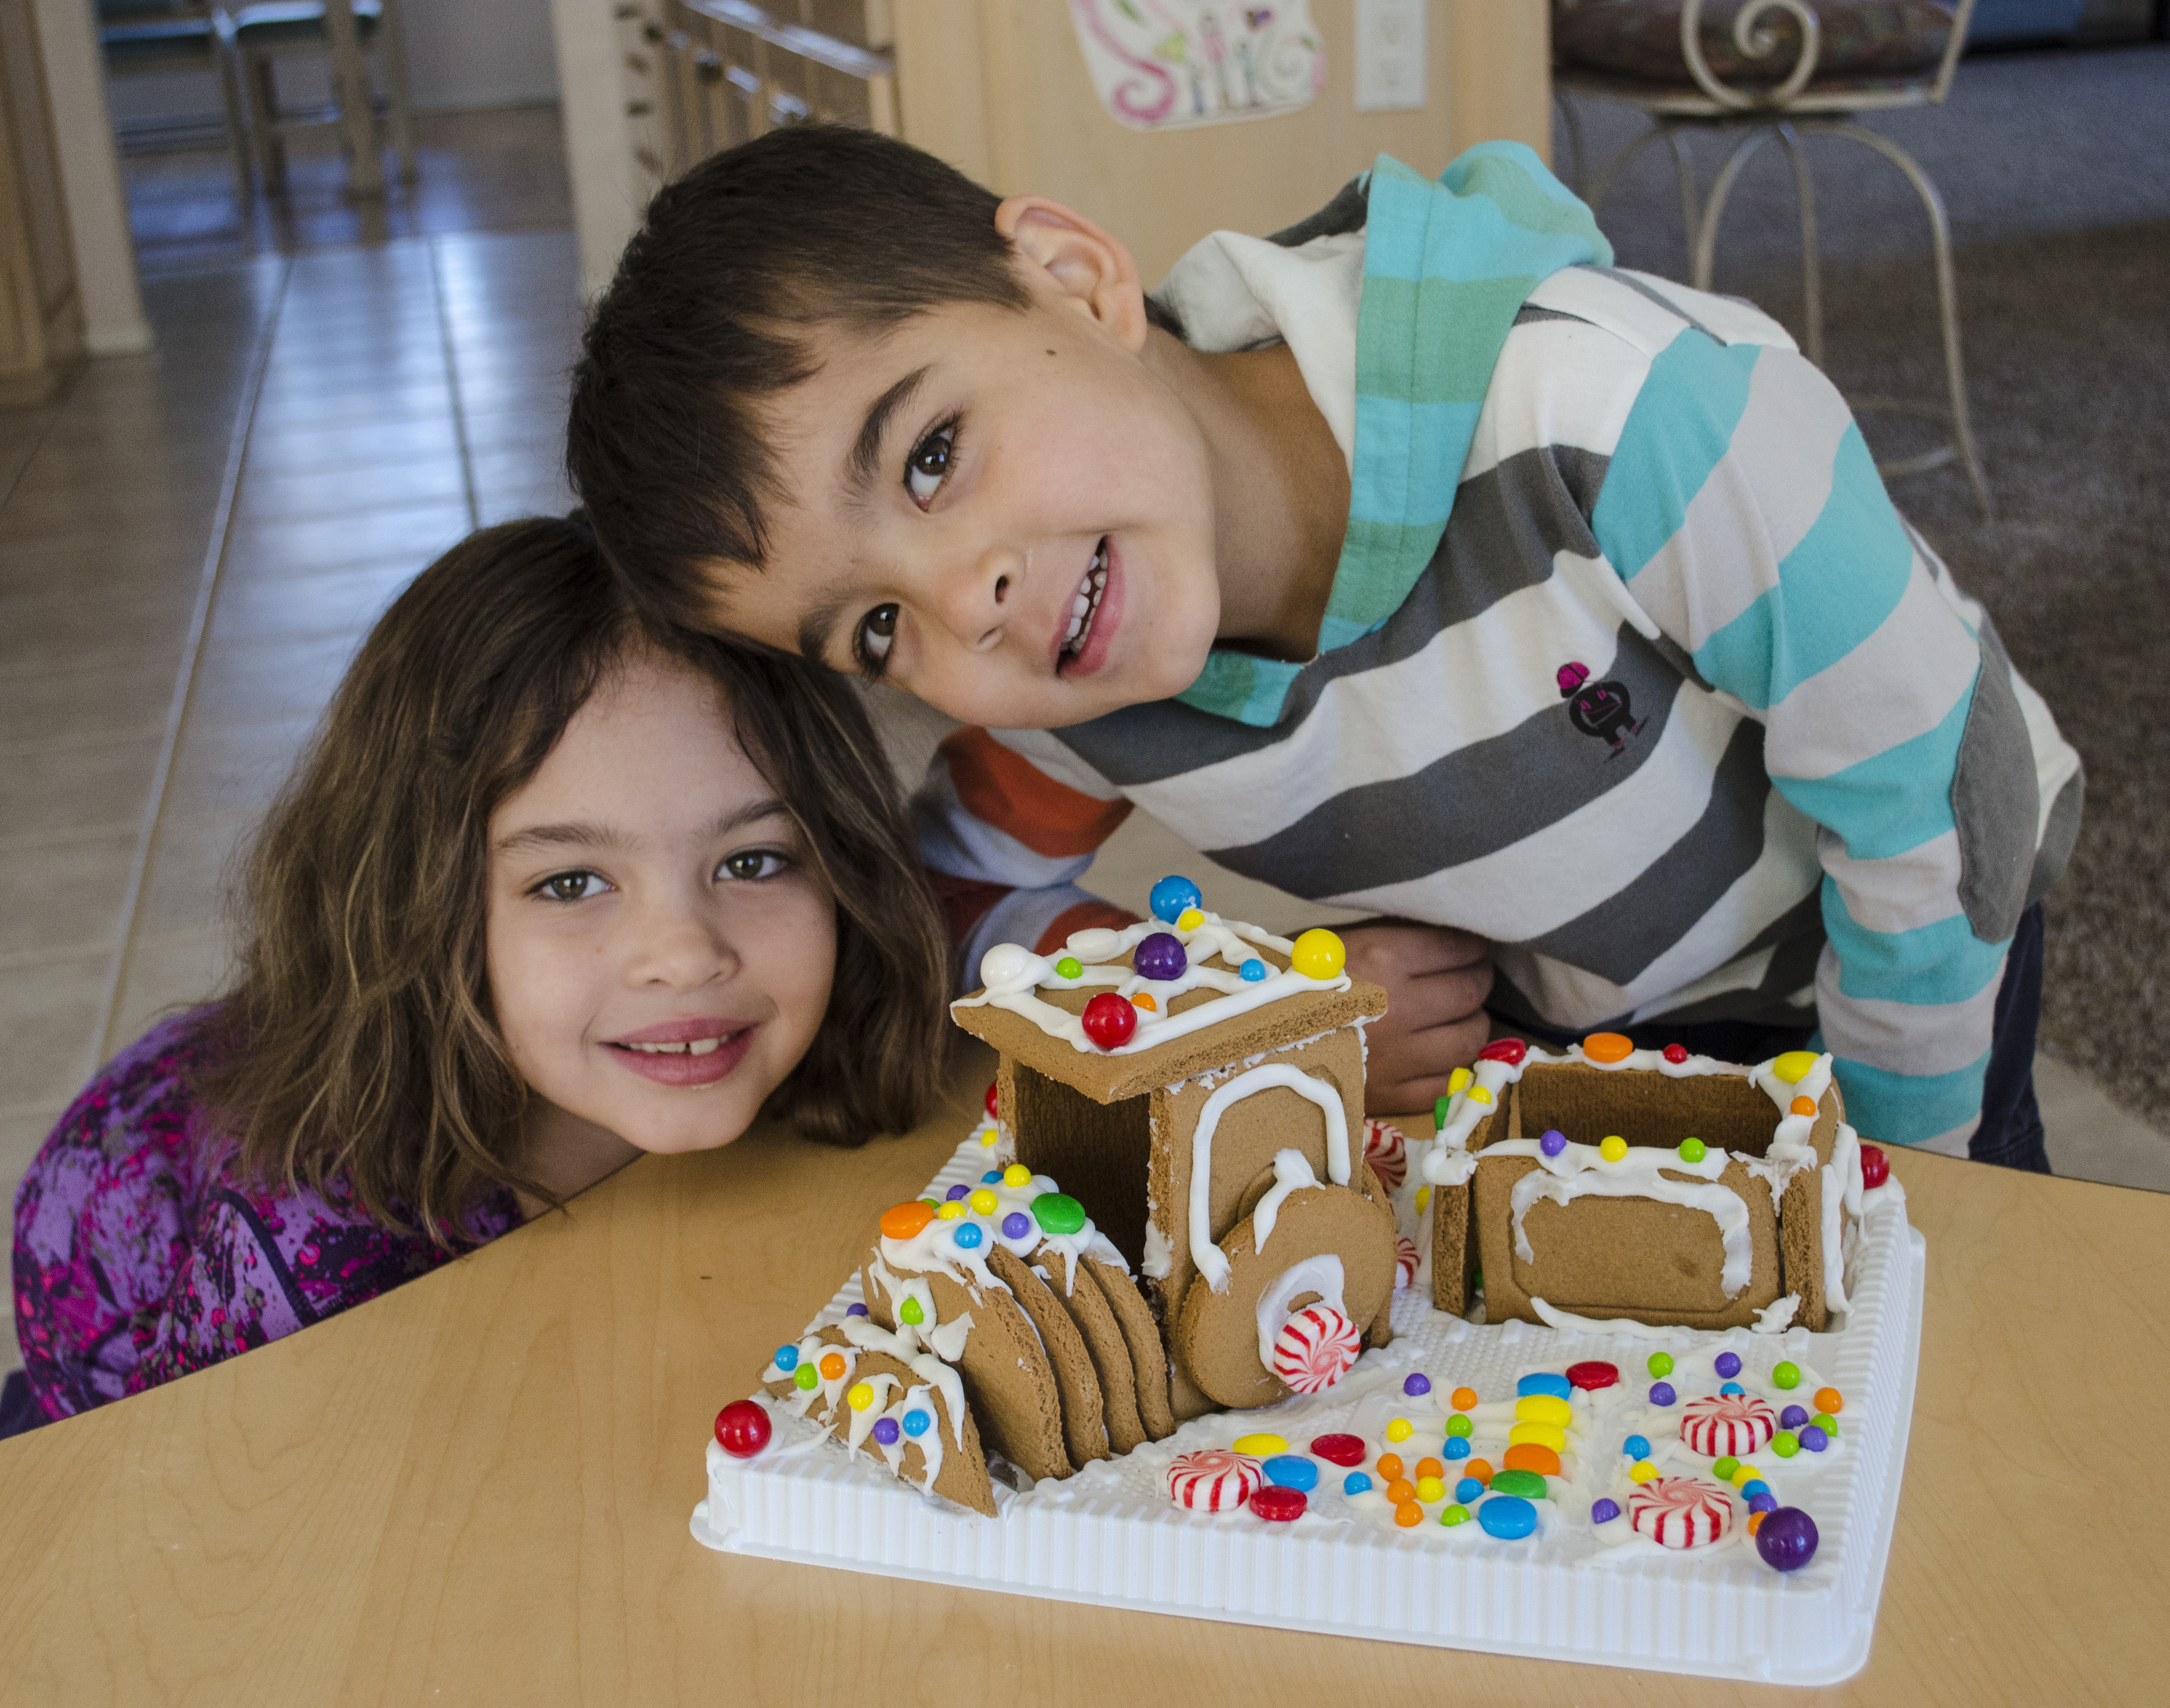
play, food, dessert, party, birthday, sweetness, nikond7000